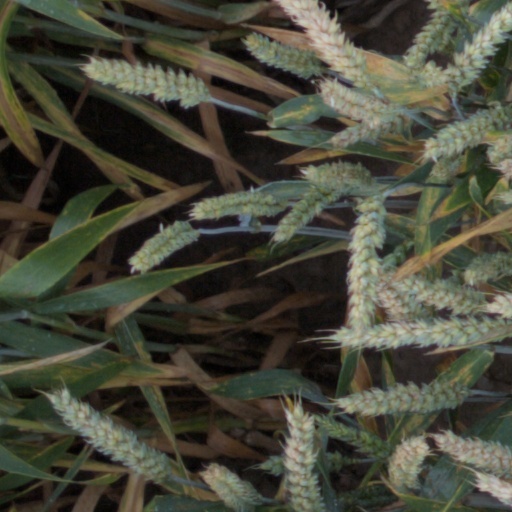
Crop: wheat